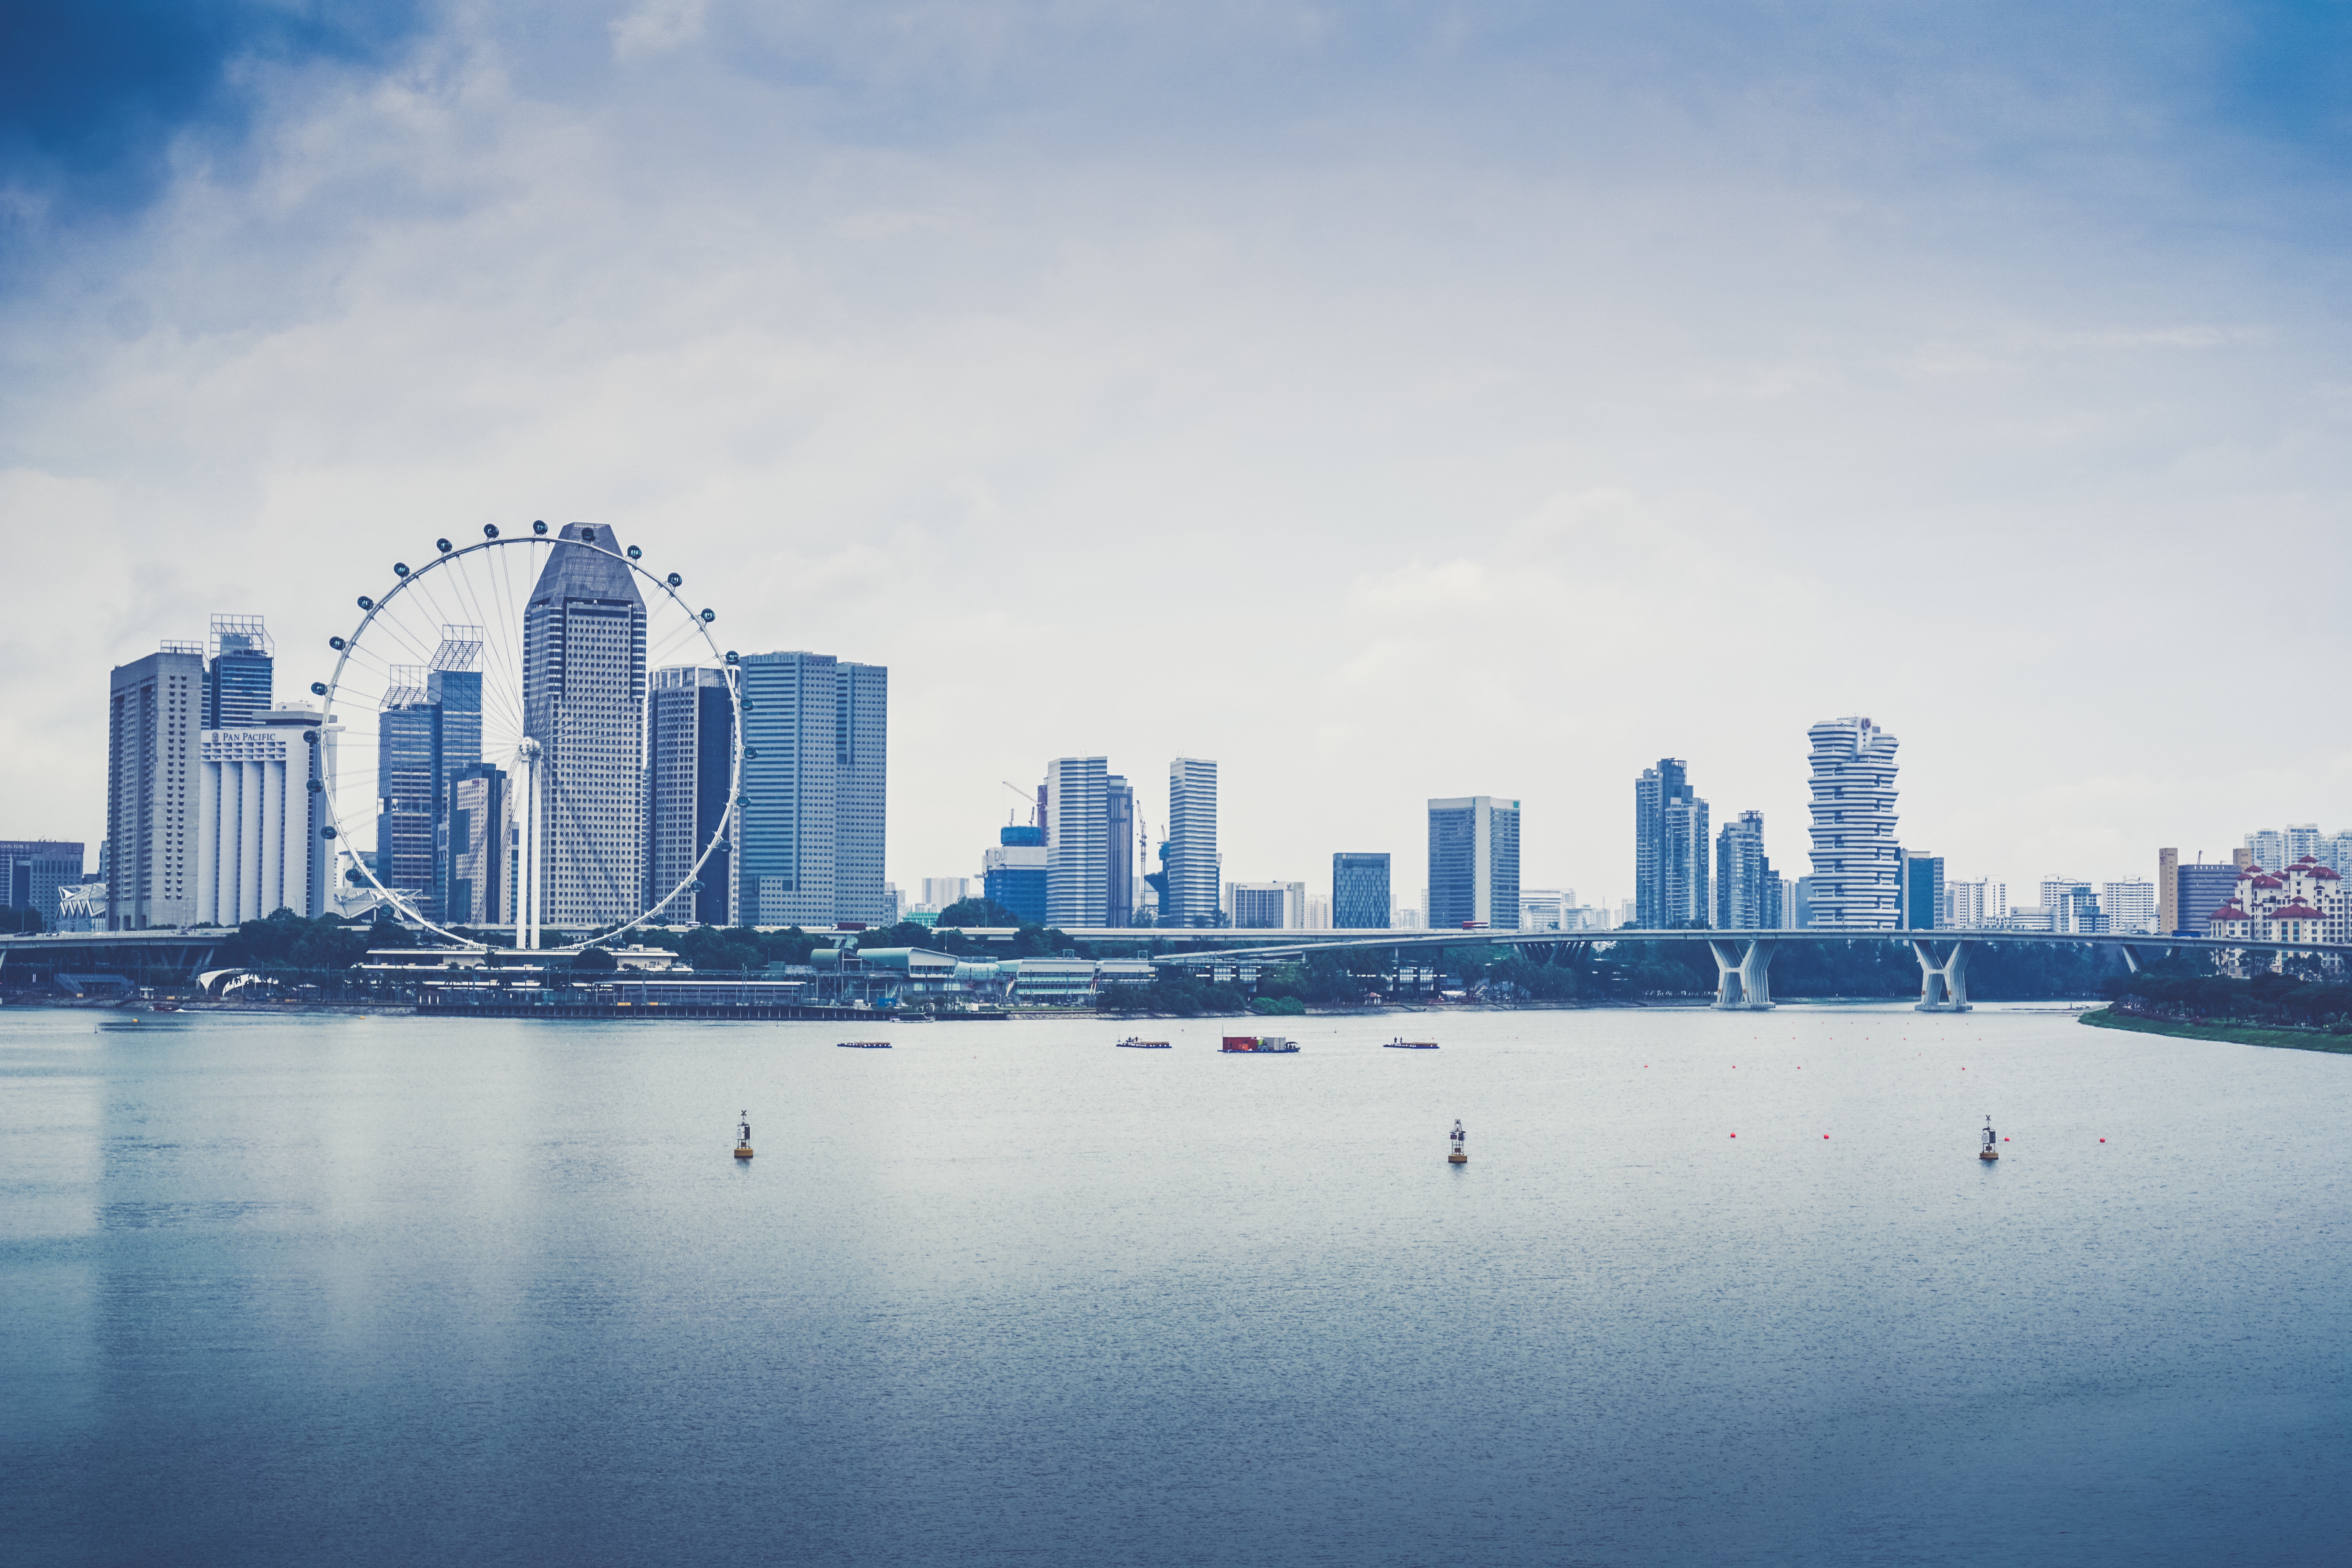
sea, water, horizon, cloud, sky, bridge, skyline, morning, city, skyscraper, river, cityscape, downtown, shoreline, dusk, reflection, ferris wheel, bay, landmark, tower block, buildings, urban area, geographical feature, atmospheric phenomenon, human settlement, atmosphere of earth